Stafford Motor Speedway

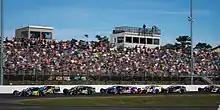
Start of the 2019 Fall Final 150

Originally known as the Stafford Springs Agricultural Park, the facility was used as a half-mile horse racing facility up to the end of World War II when it switched to automobile racing. The facility became a NASCAR track in 1959 as a dirt track, under the ownership of Rockville auto dealer Mal Barlow, Barlow paved the track in 1967. It was purchased by the Arute brothers, Chuck and Jack Arute in 1970. Jack's son Mark Arute continues to own and manage the track.